Alexander Faris

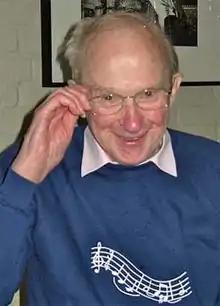
Faris in his later years

Samuel Alexander "Sandy" Faris (11 June 1921 – 28 September 2015) was a Northern Irish composer, conductor and writer, known for his television theme tunes, including the theme music for the 1970s TV series "Upstairs, Downstairs". He composed and recorded many operas and musicals, and also composed film scores (including for "Georgy Girl") and orchestral works. As a conductor, he was especially known for his revivals of Jacques Offenbach and Gilbert and Sullivan operettas.